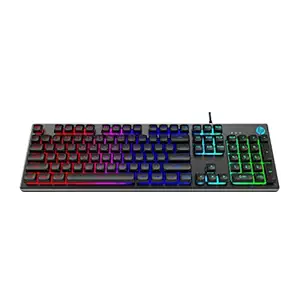
HP K500F Backlit Membrane Wired Gaming Keyboard with Mixed Color Lighting
Category: Computers&Accessories
Price: 1149 (list price: 1800)
Rating: 4.3 (4,723 ratings)
About this product: Full-sized Membrane Keyboard. Compatibility:Windows 7 / Windows 8 / Windows 10|Metal panel with optional logo lighting (2 LEDs) and 3 LED indicators|Specially added LED backlight, with monochromatic or mixed color light options, showing its elegant temperament|26 keys Anti-Ghosting work simultaneously for fast and accurate game responses.|Double Injection Keycaps